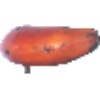
Label: red_banana